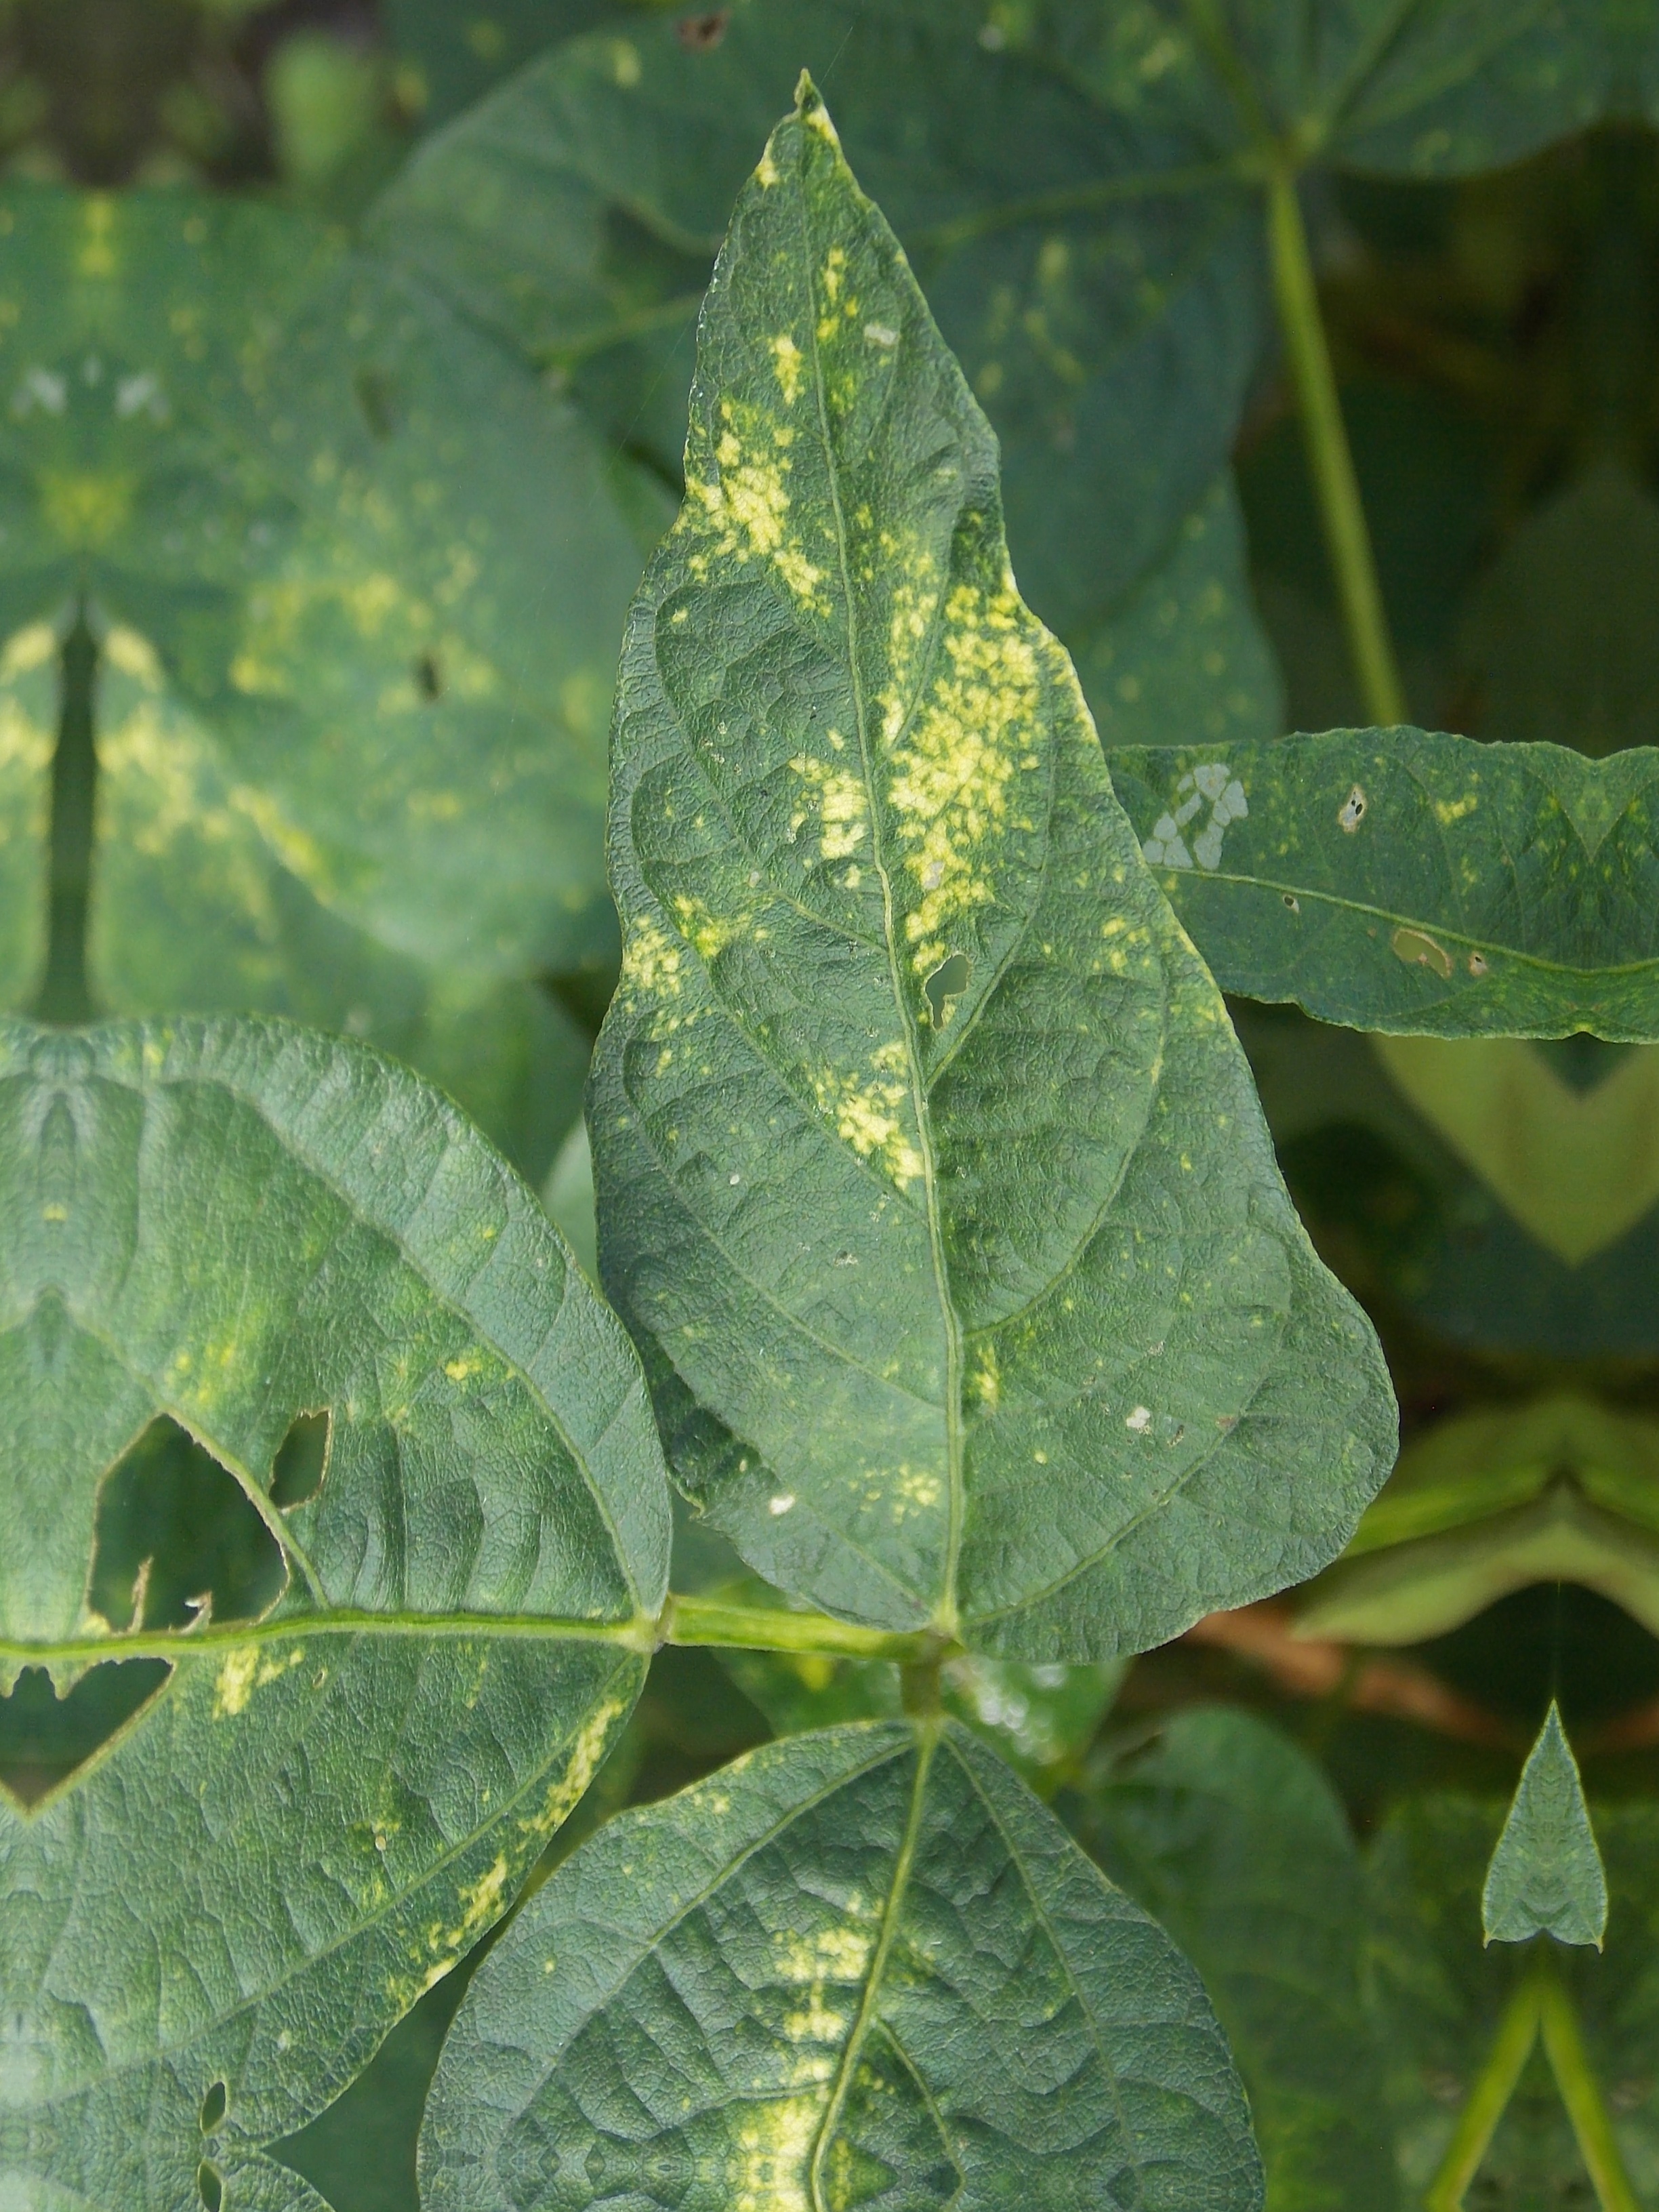
Label: Disease